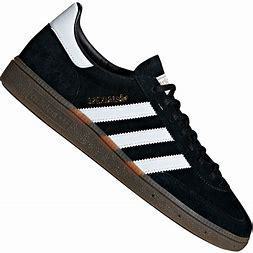
Brand: Adidas
Model: Handball Spezial